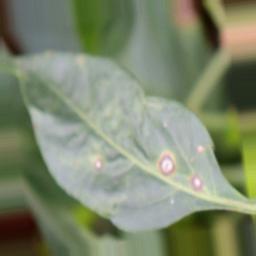
Label: cercospora